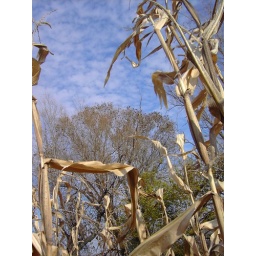
Flock of crows in the tree next to corn field